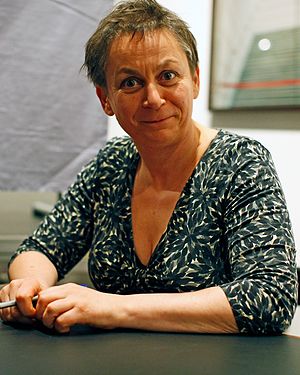
Anne Enright
Anne Teresa Enright er en irsk romanforfatter. Hendes roman, The Gathering, vandt i 2007 en Man Booker pris. Hun har også vundet en Rooneypris for irsk literatur i 1991, en Encore pris i 2001 og en Irish Novel of the Year pris i 2008.